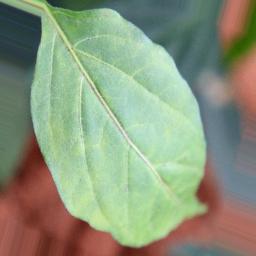
Label: healthy